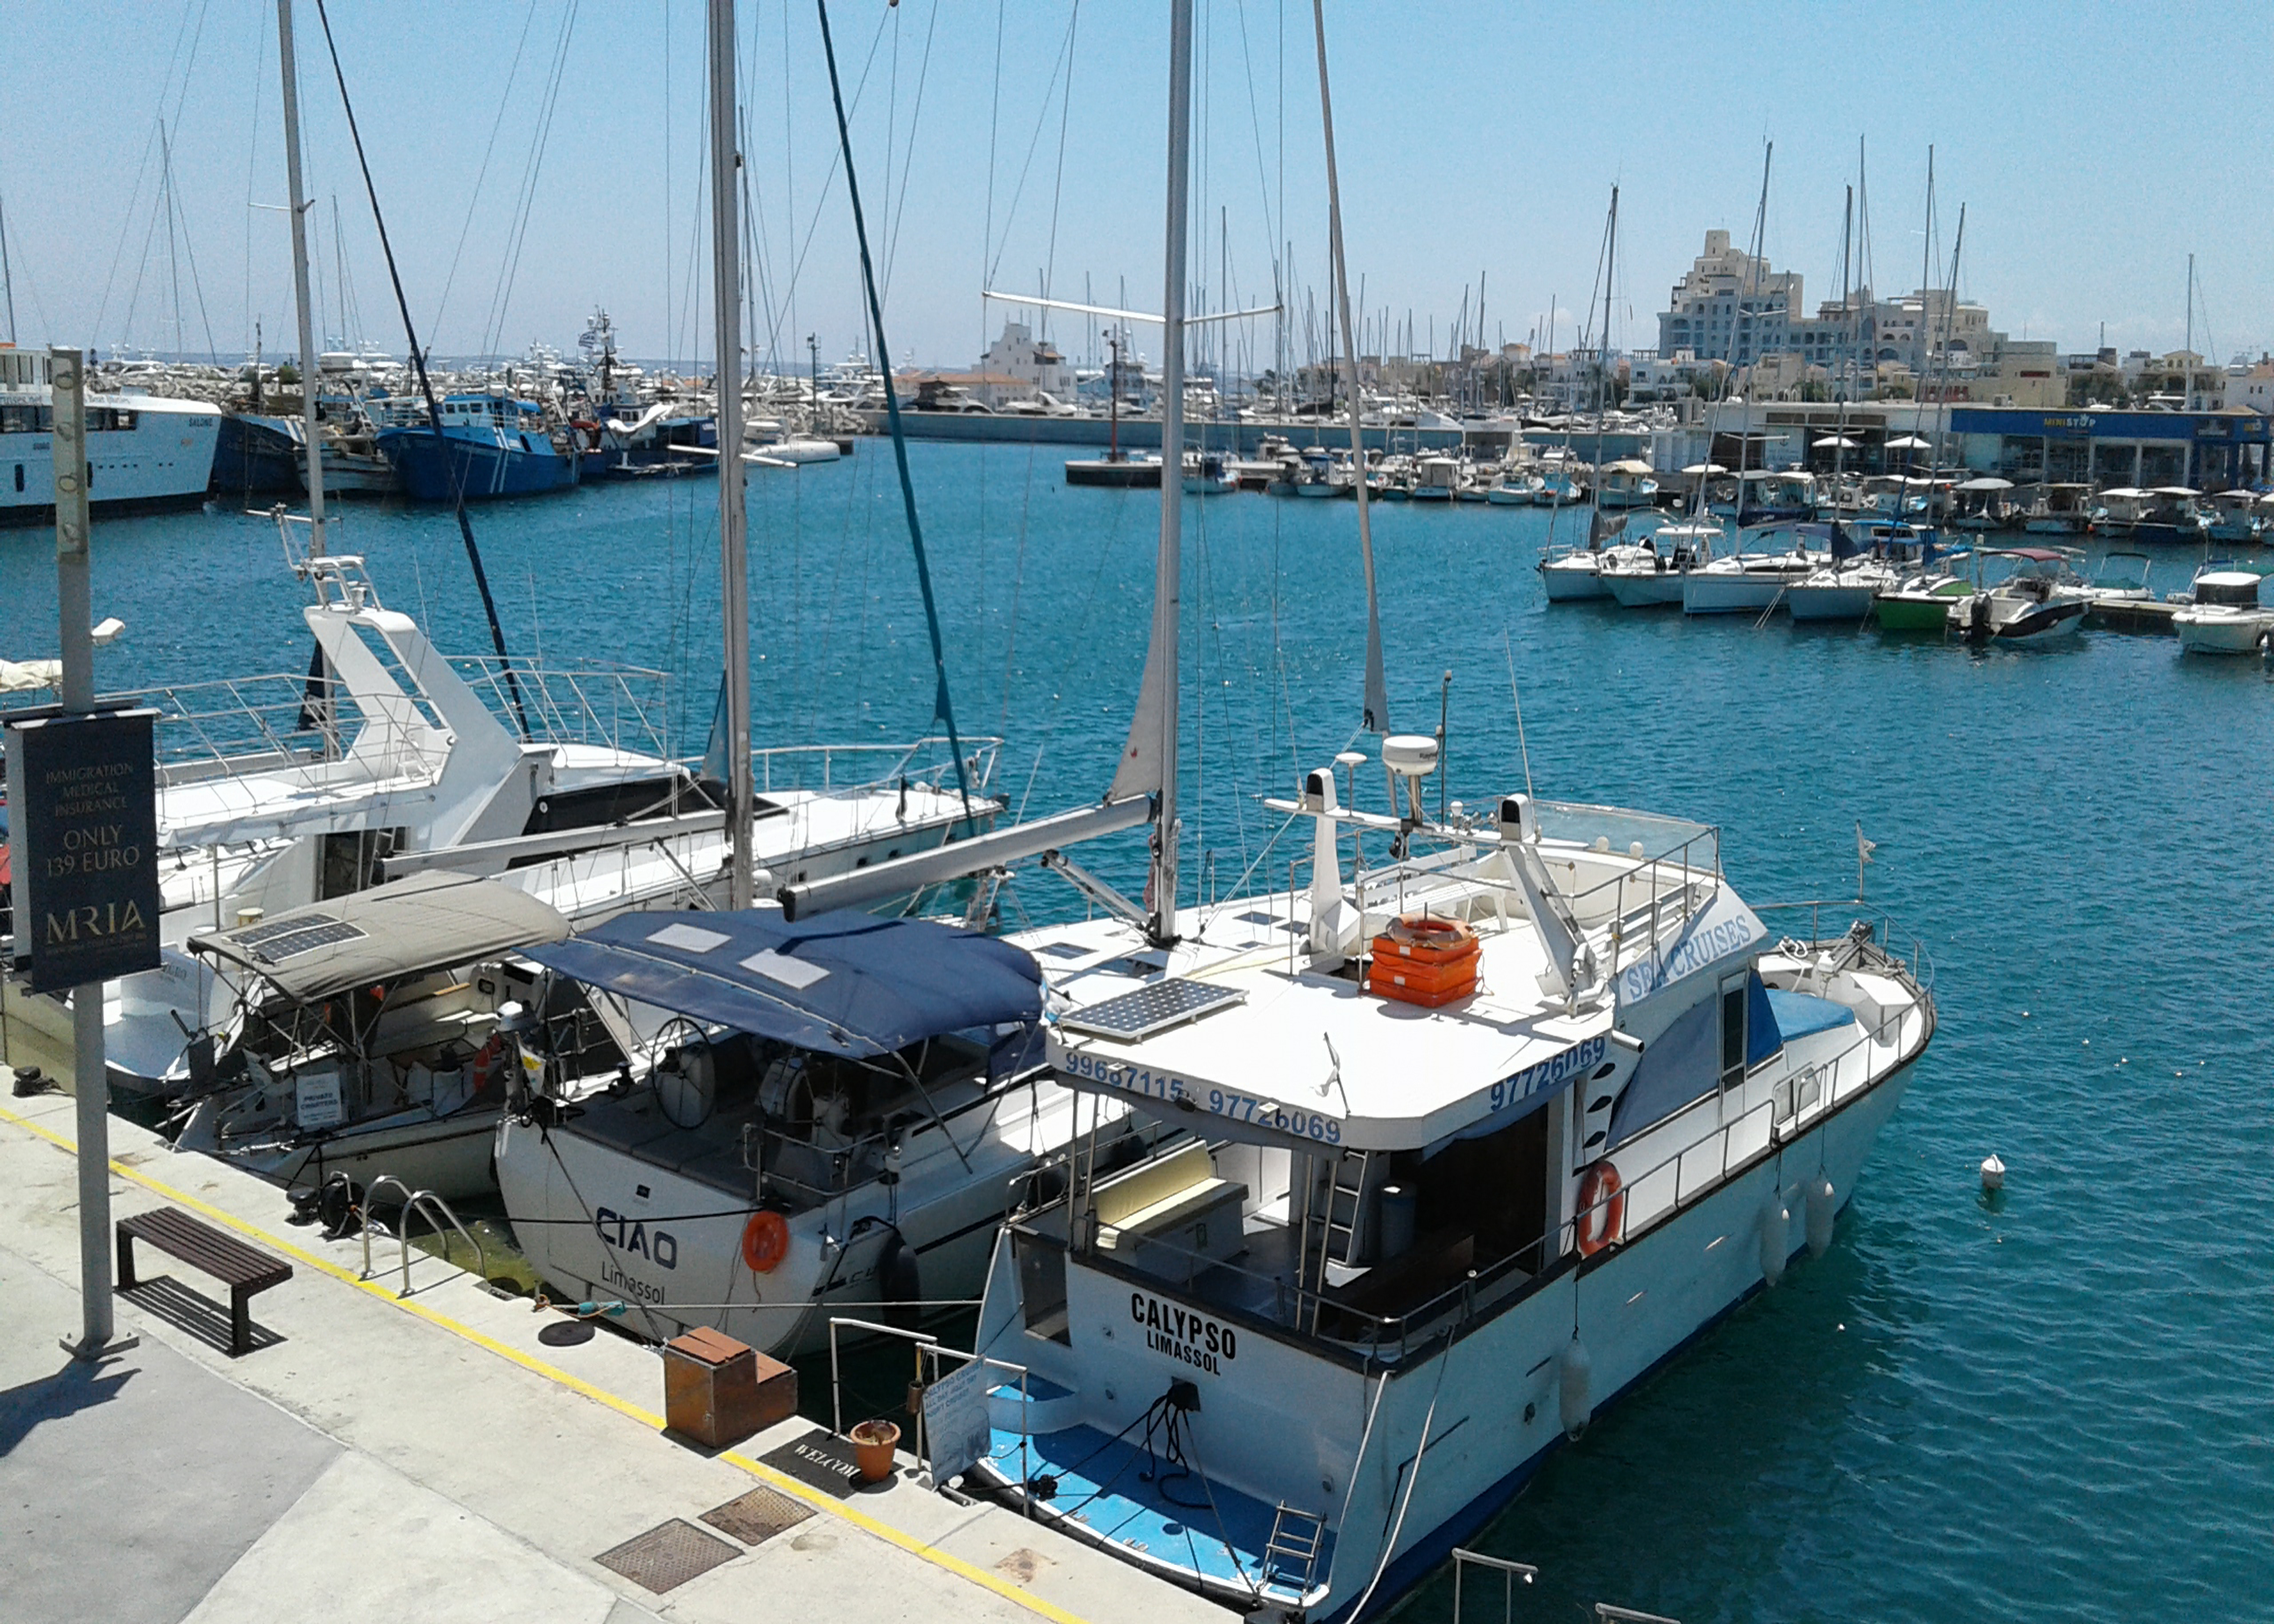
sky, sea, water, blue, jetty, boats, port, fishing, vessel, boat, watercraft, vehicle, infrastructure, naval architecture, lake, transport hub, ship, harbor, waterway, mast, dock, marina, nonbuilding structure, channel, boats and boating equipment and supplies, water transportation, boating